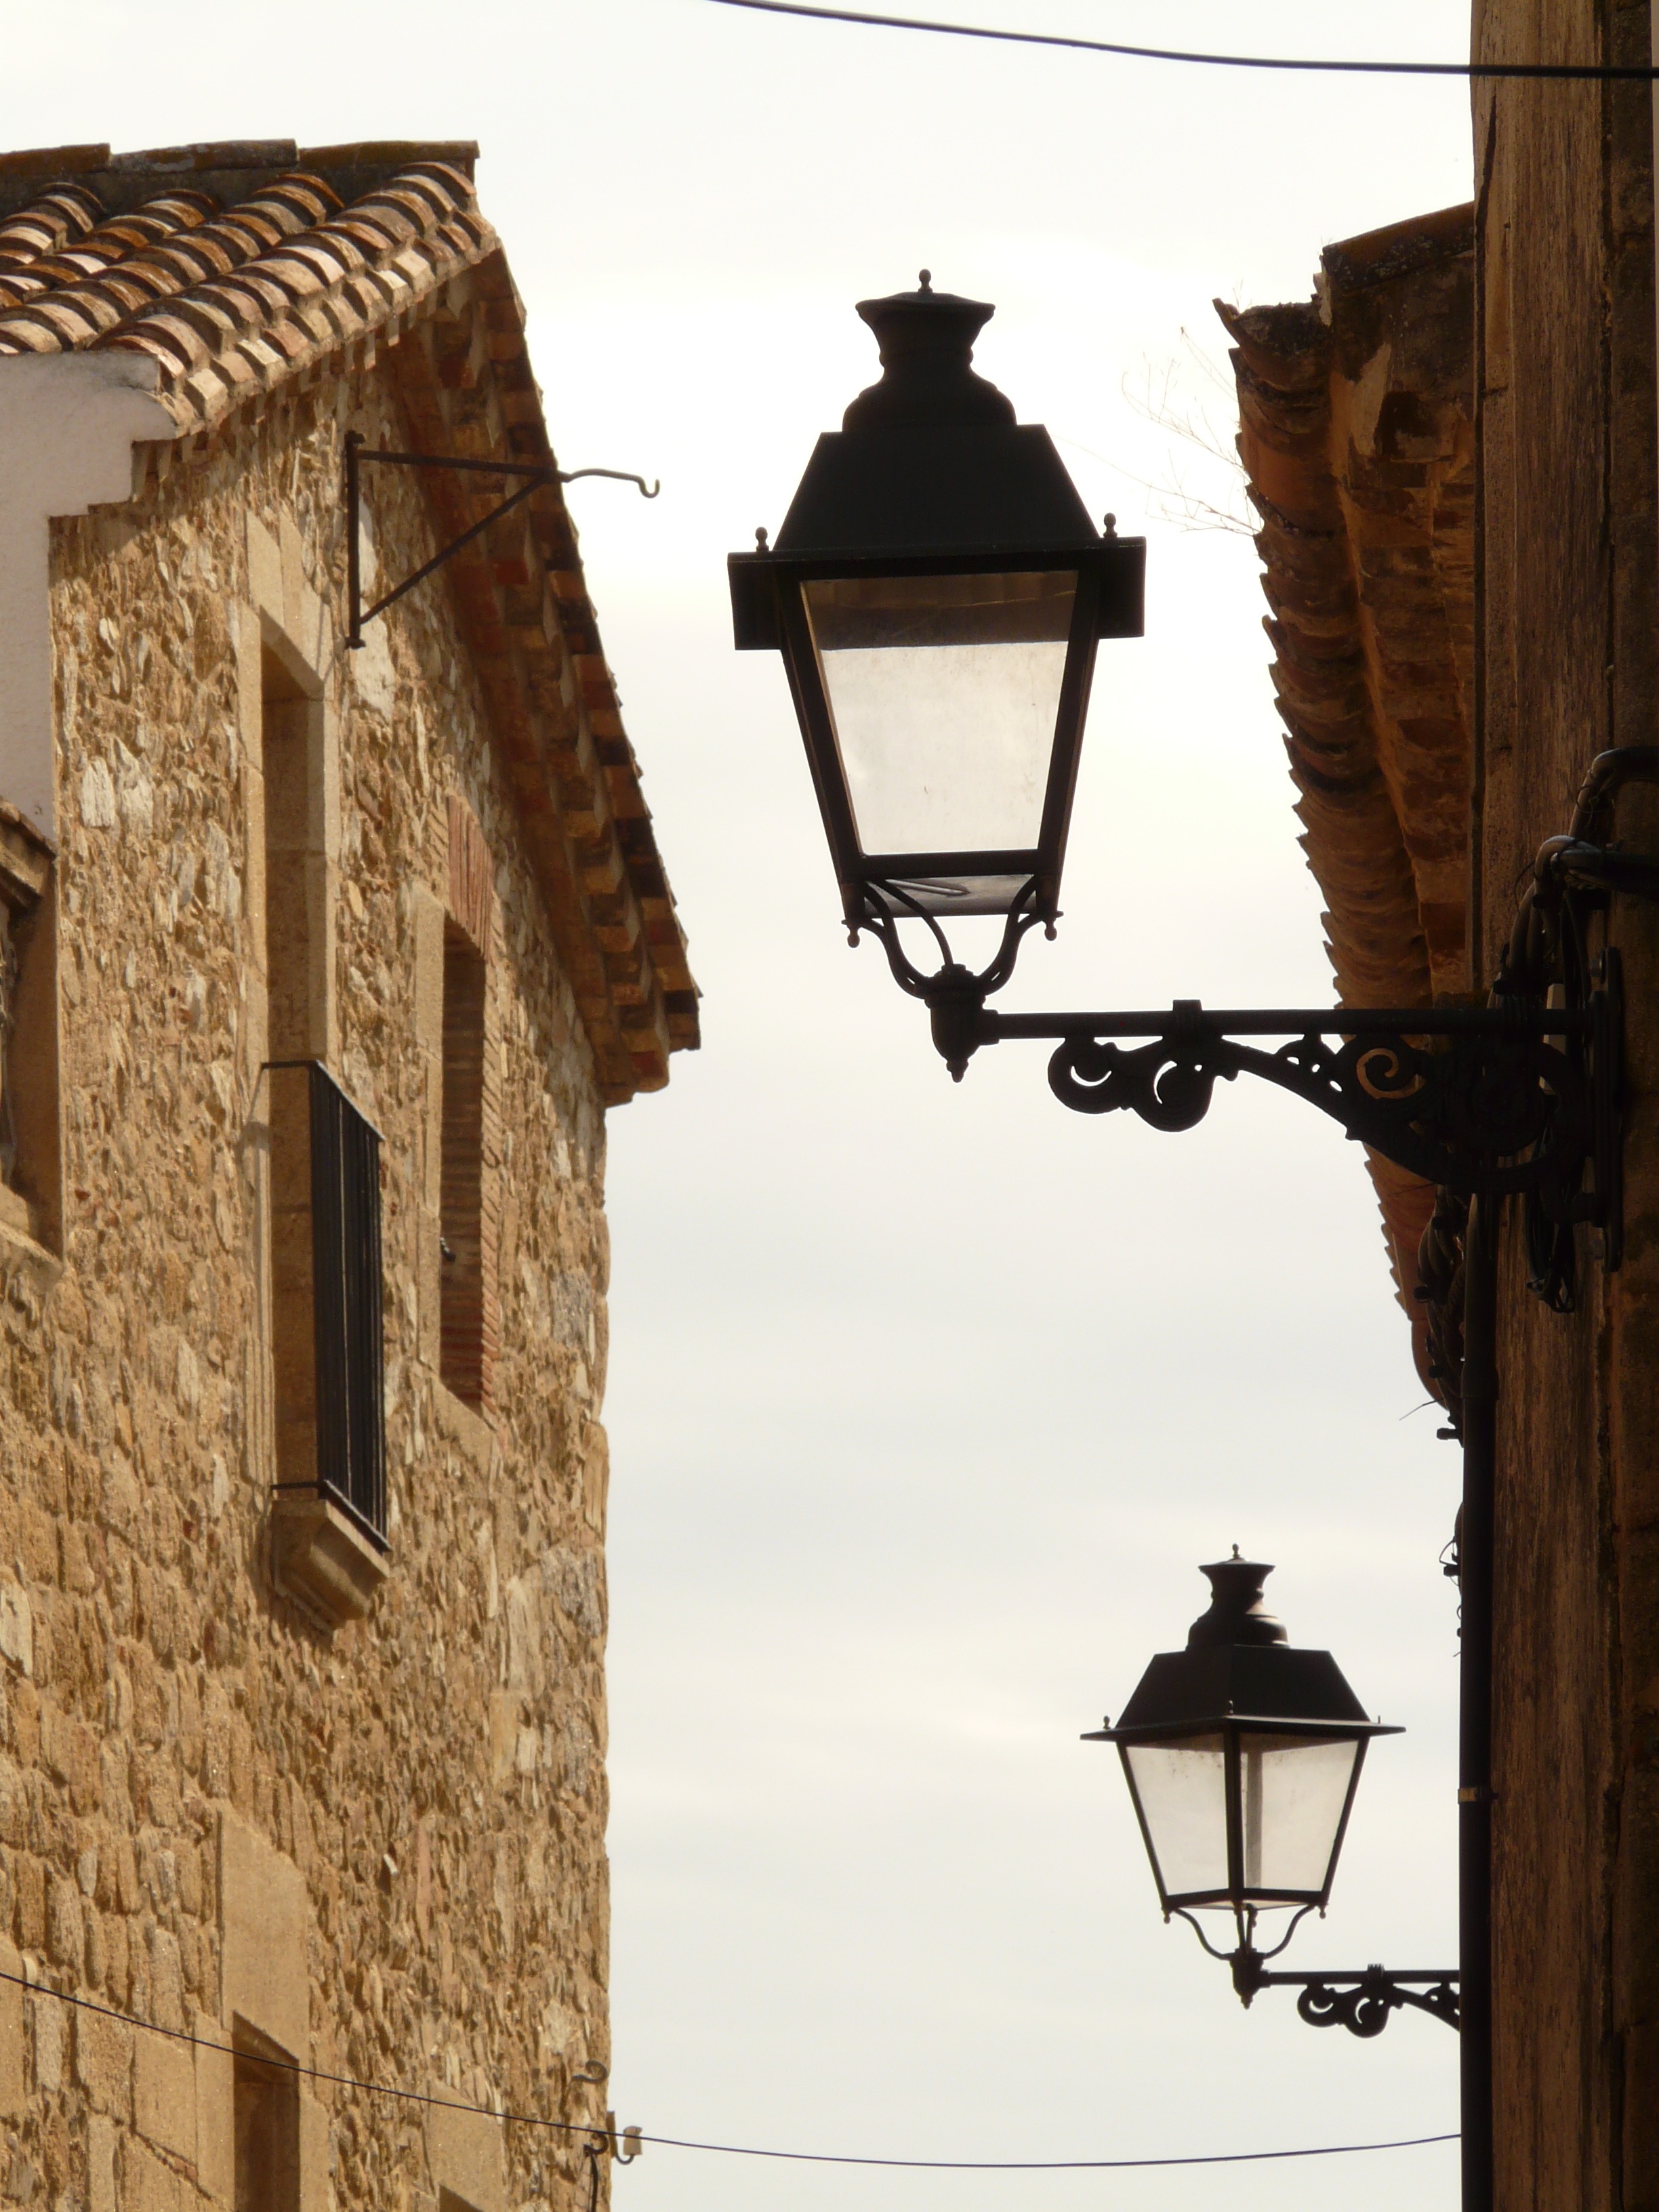
light, wood, road, house, window, alley, city, wall, stone, village, live, street light, lighting, homes, light fixture, street lanterns, ancient history